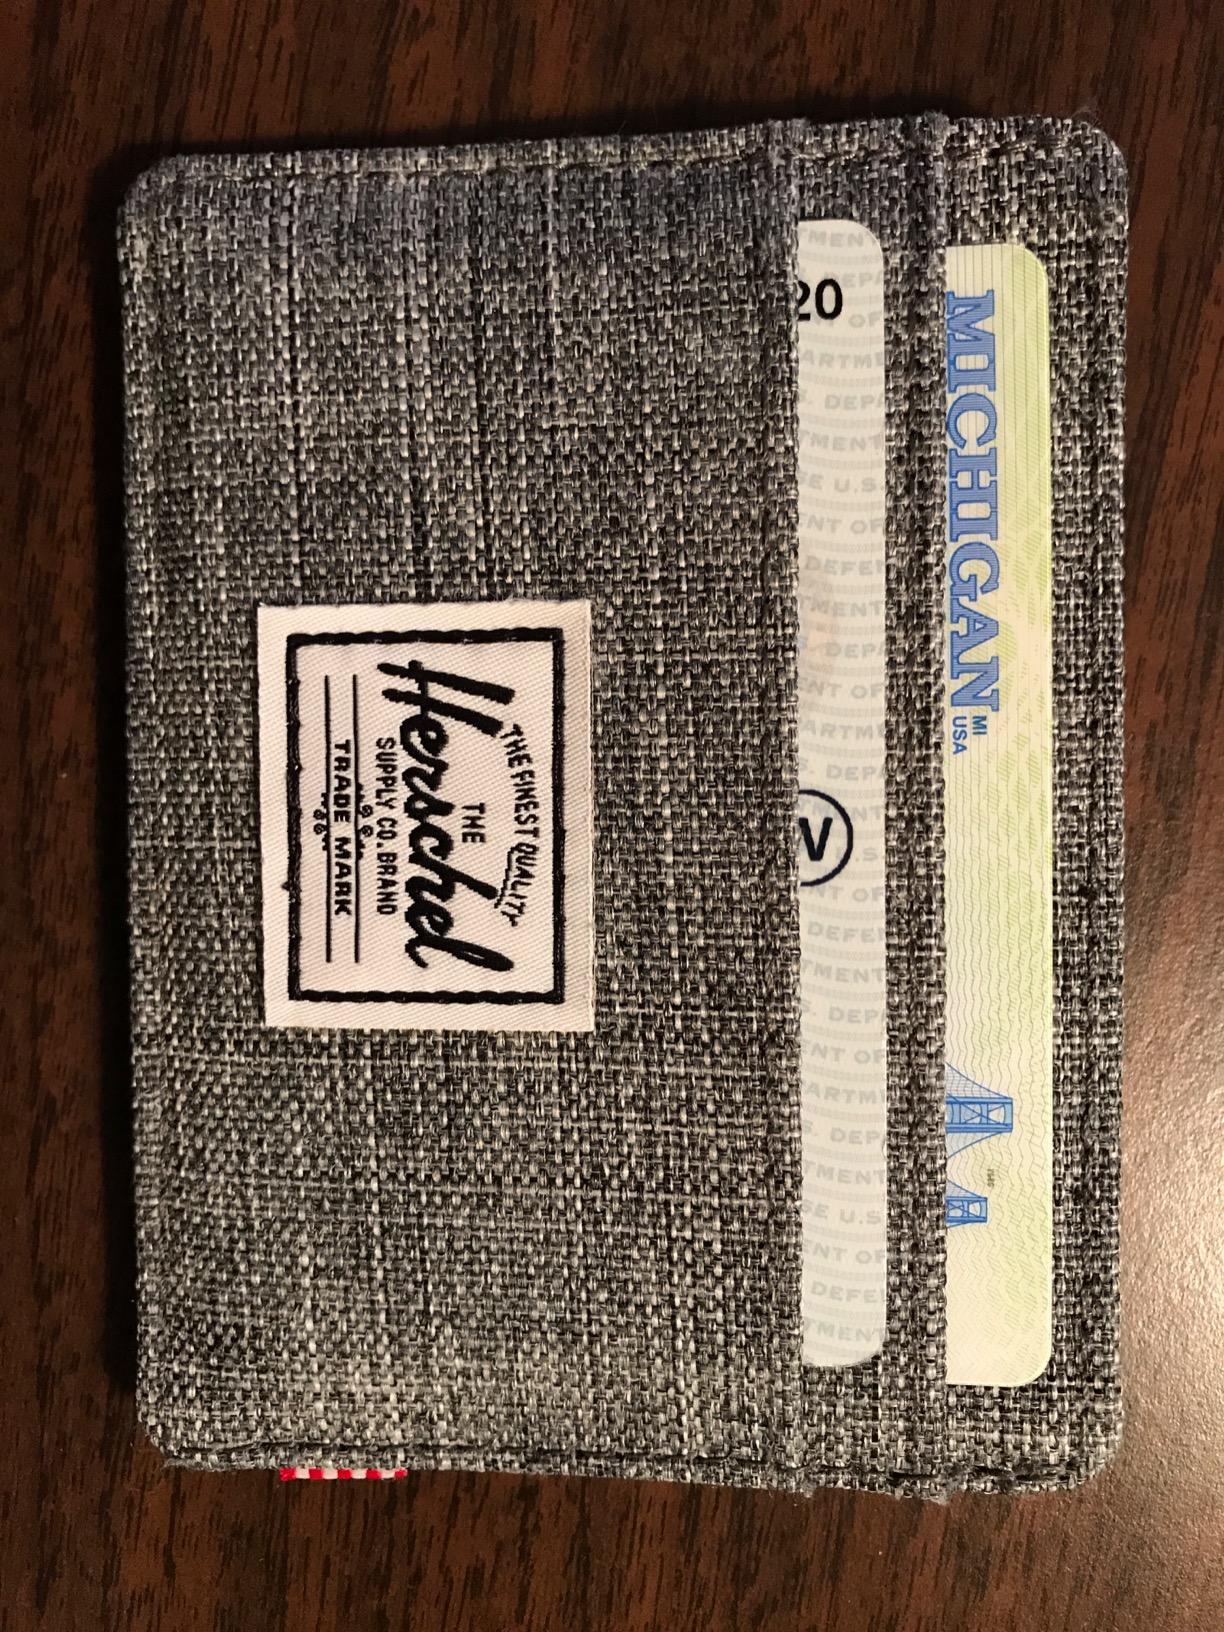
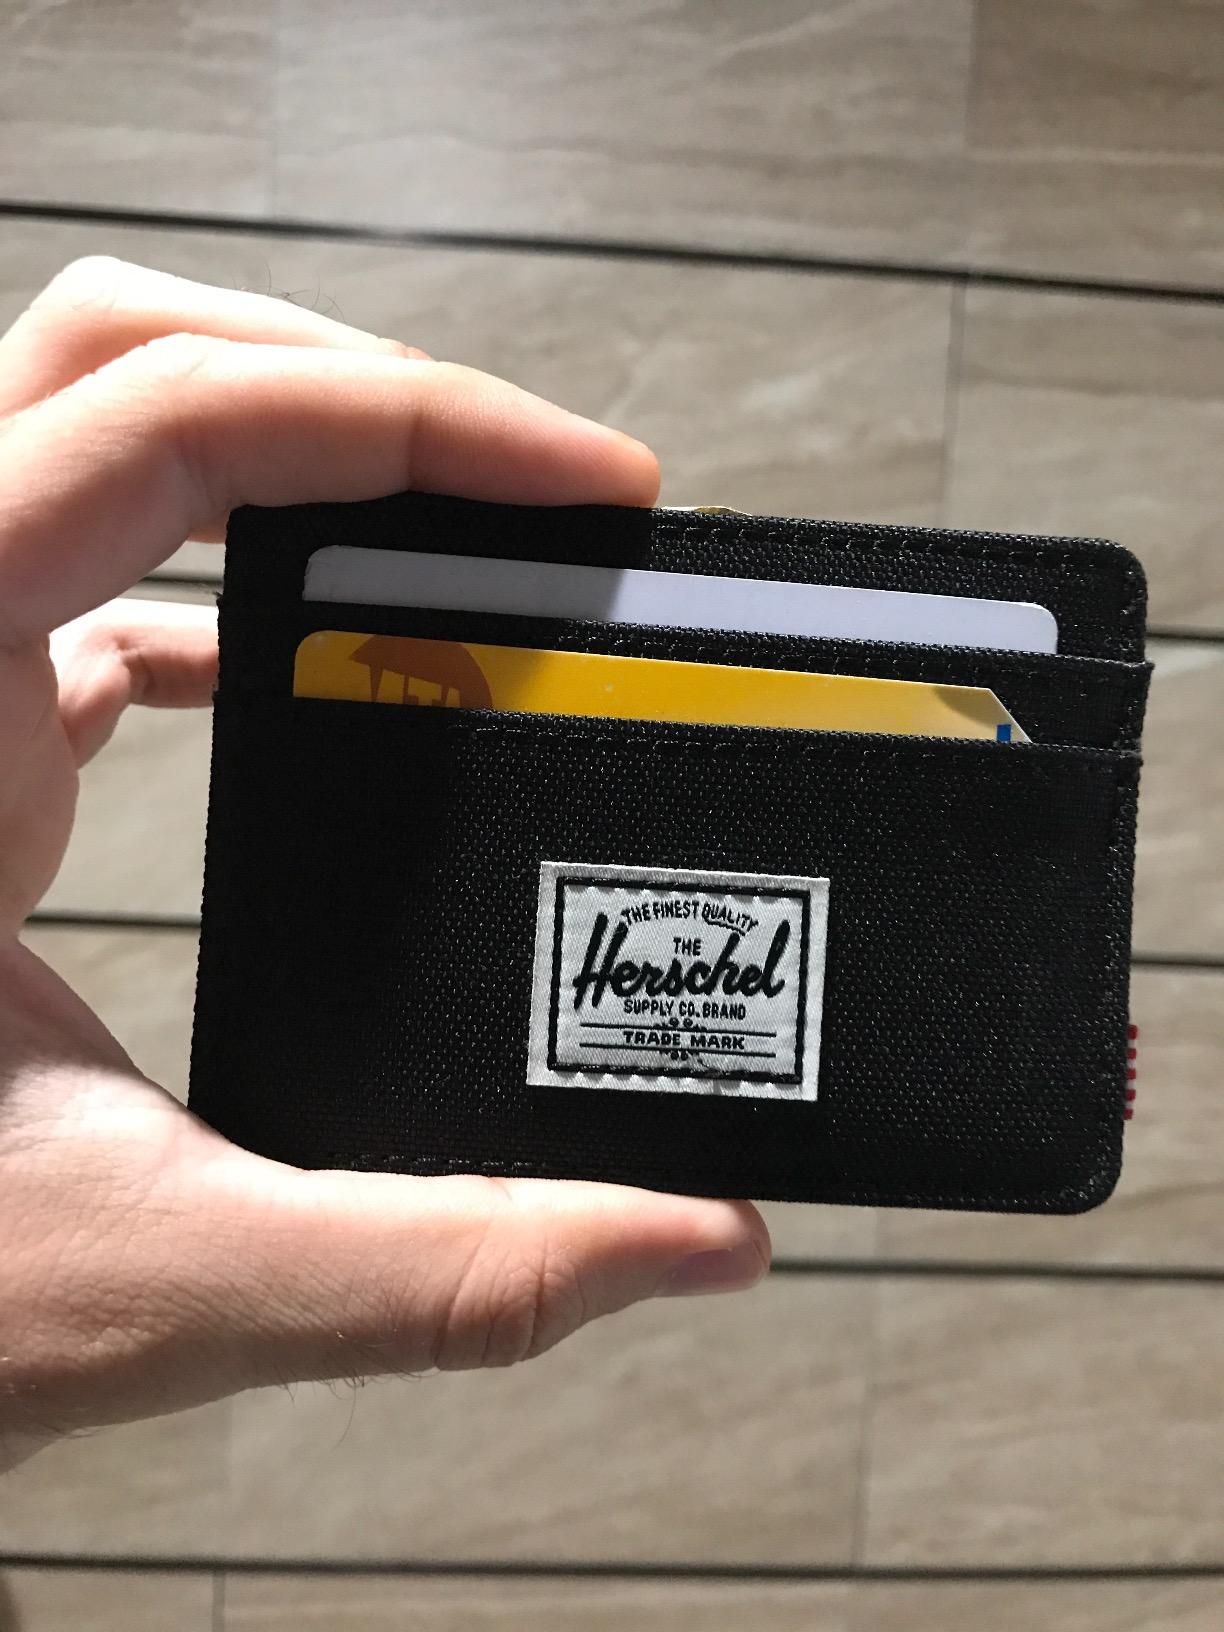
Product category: accessories_wallet
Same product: no